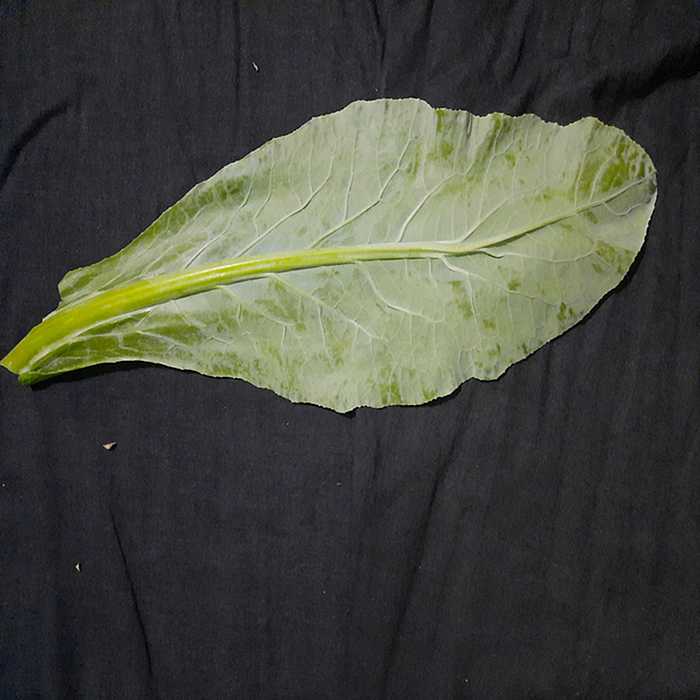
Plant: Cauliflower
Label: Fresh leaf